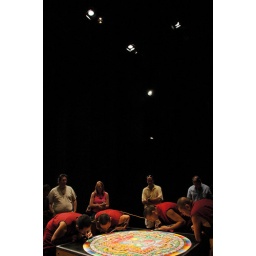
At the American Theater in Hampton, Tibetan monks curl over a colorful sand mandala as the public watches.